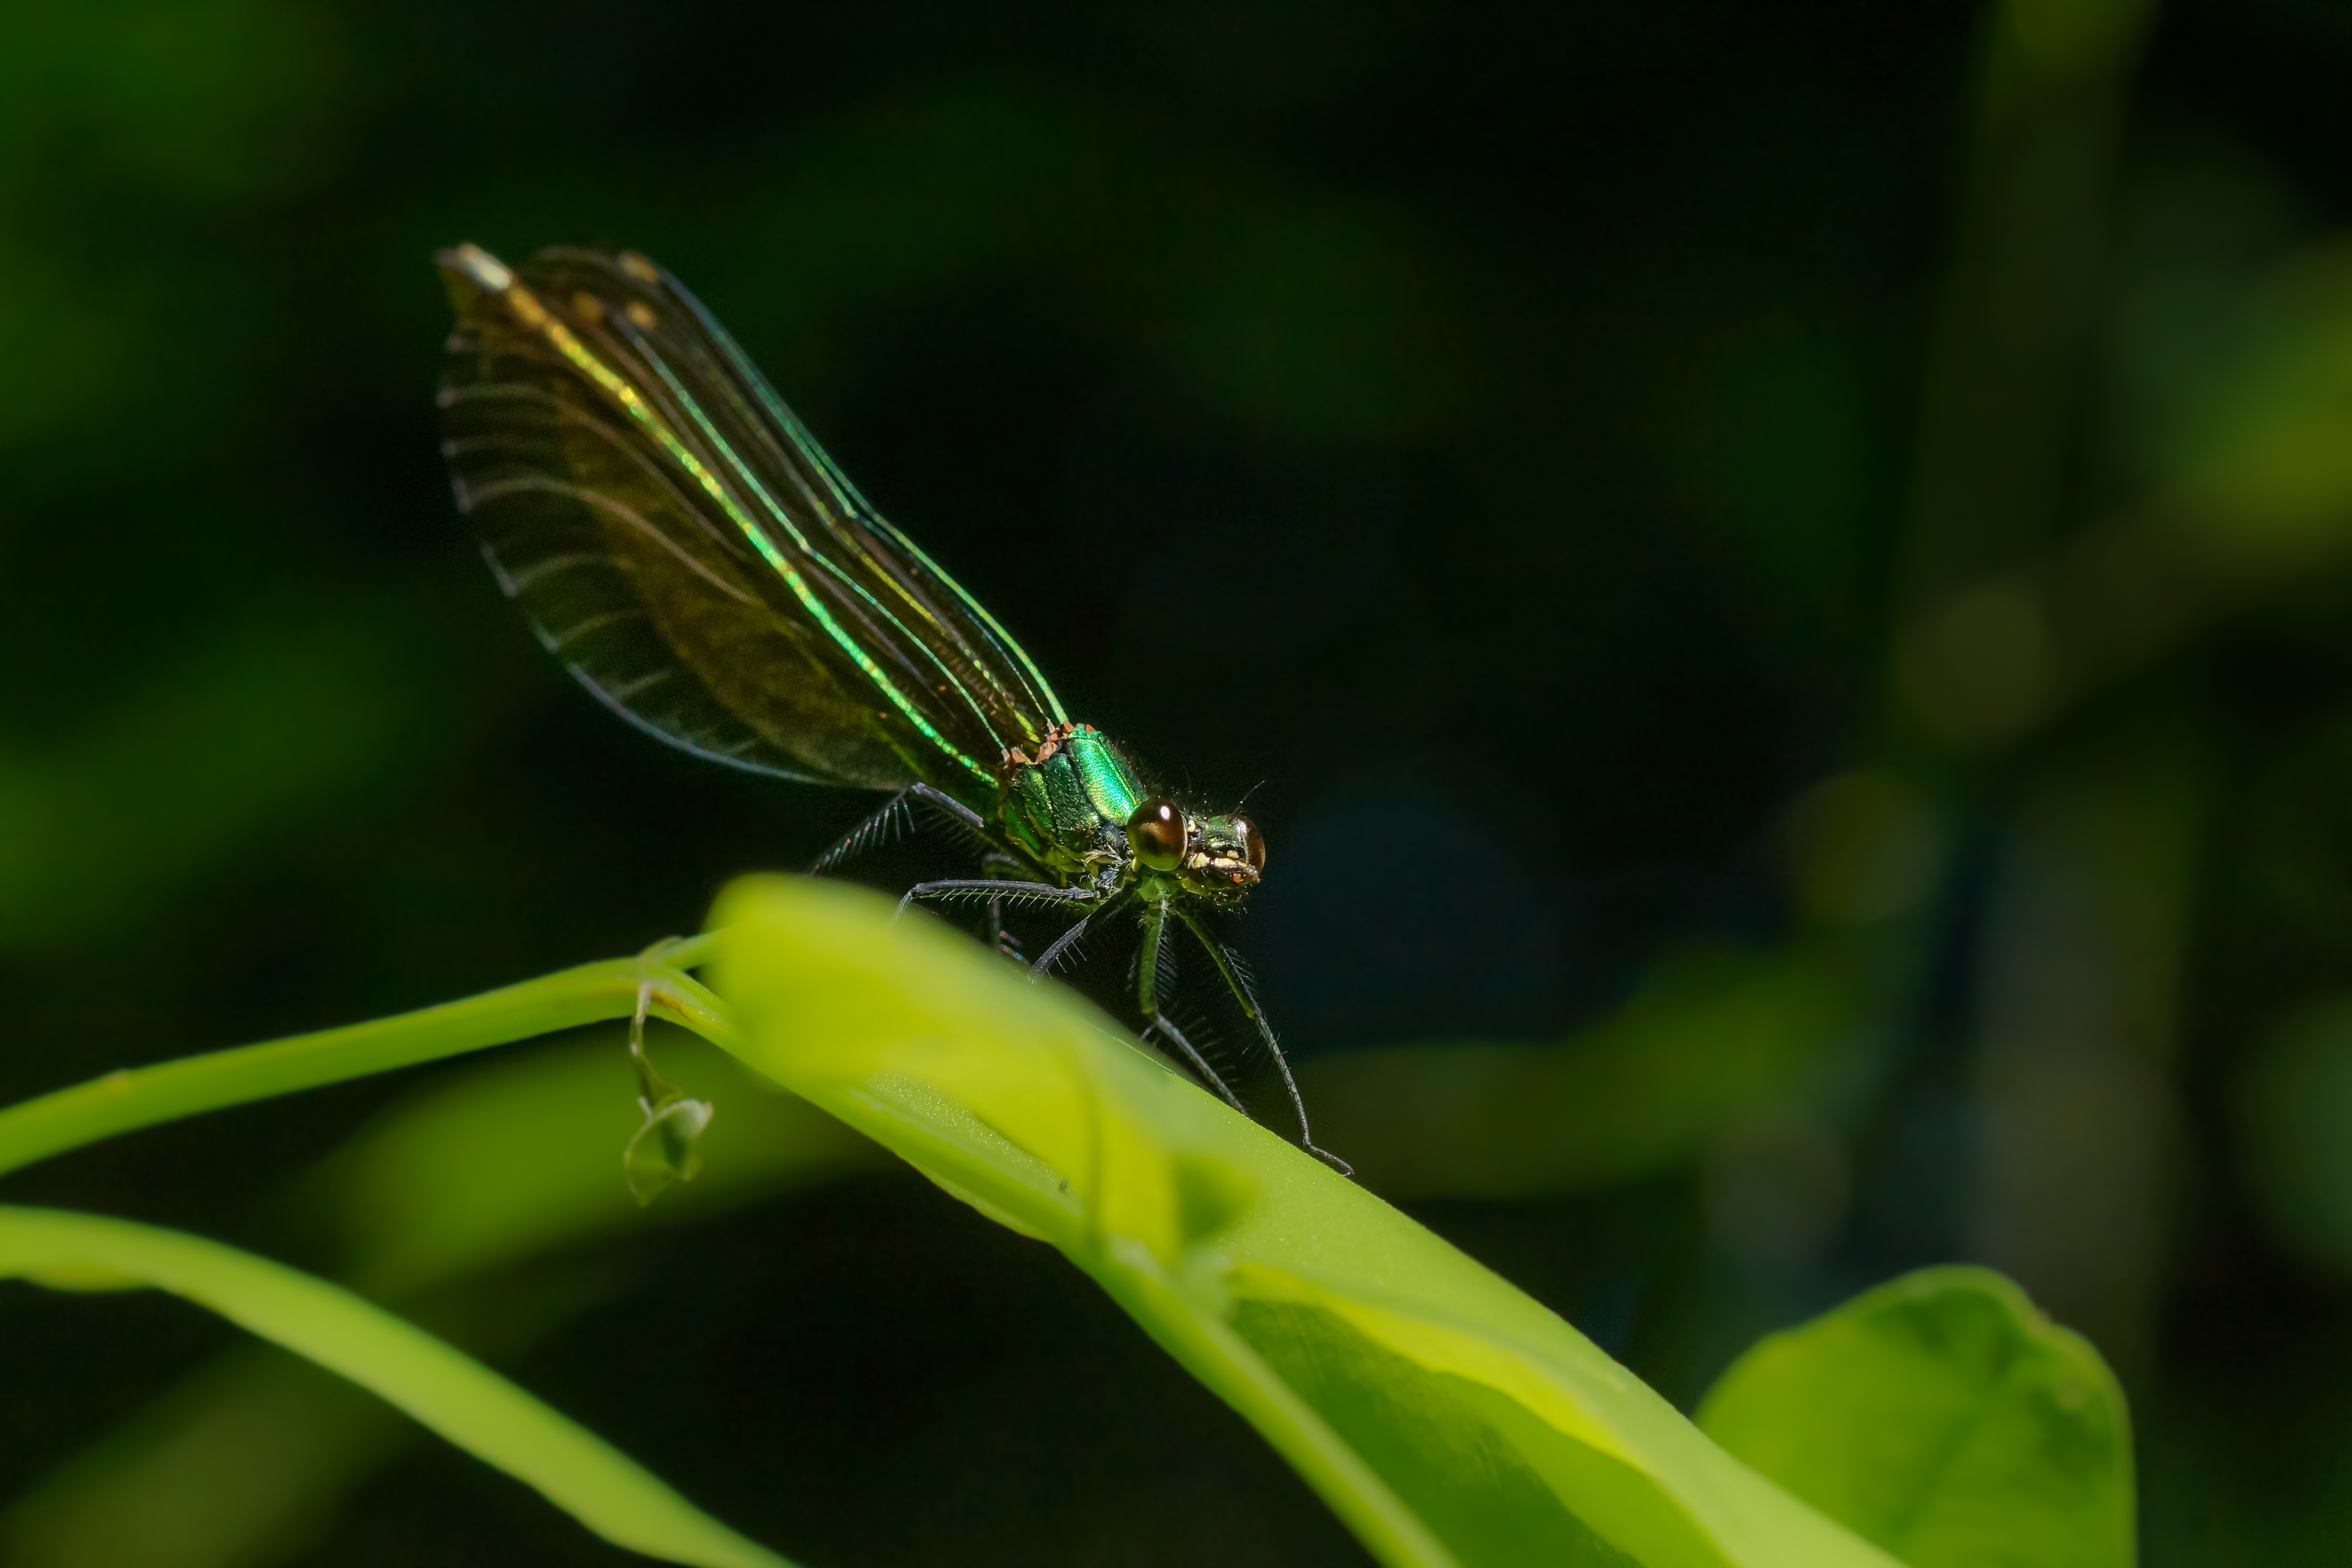
nature, wing, photography, flower, green, insect, macro, fauna, invertebrate, close up, 100mm, animals, dragonfly, naturaleza, a77, damselfly, ggl1, gaby1, xovesphoto, animales, liblula, sonya77, minolta100mm, macro photography, arthropod, plant stem, dragonflies and damseflies, net winged insects